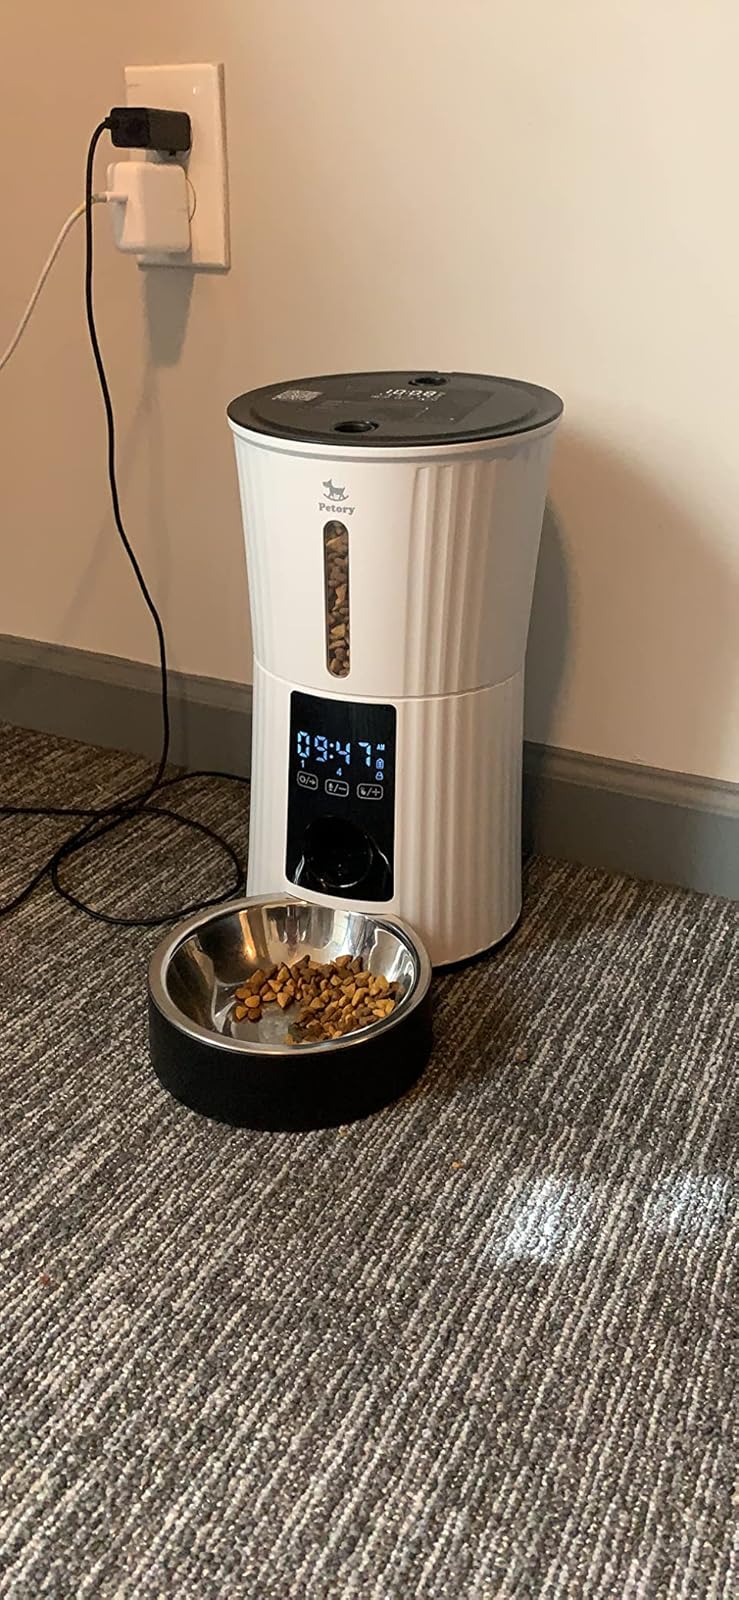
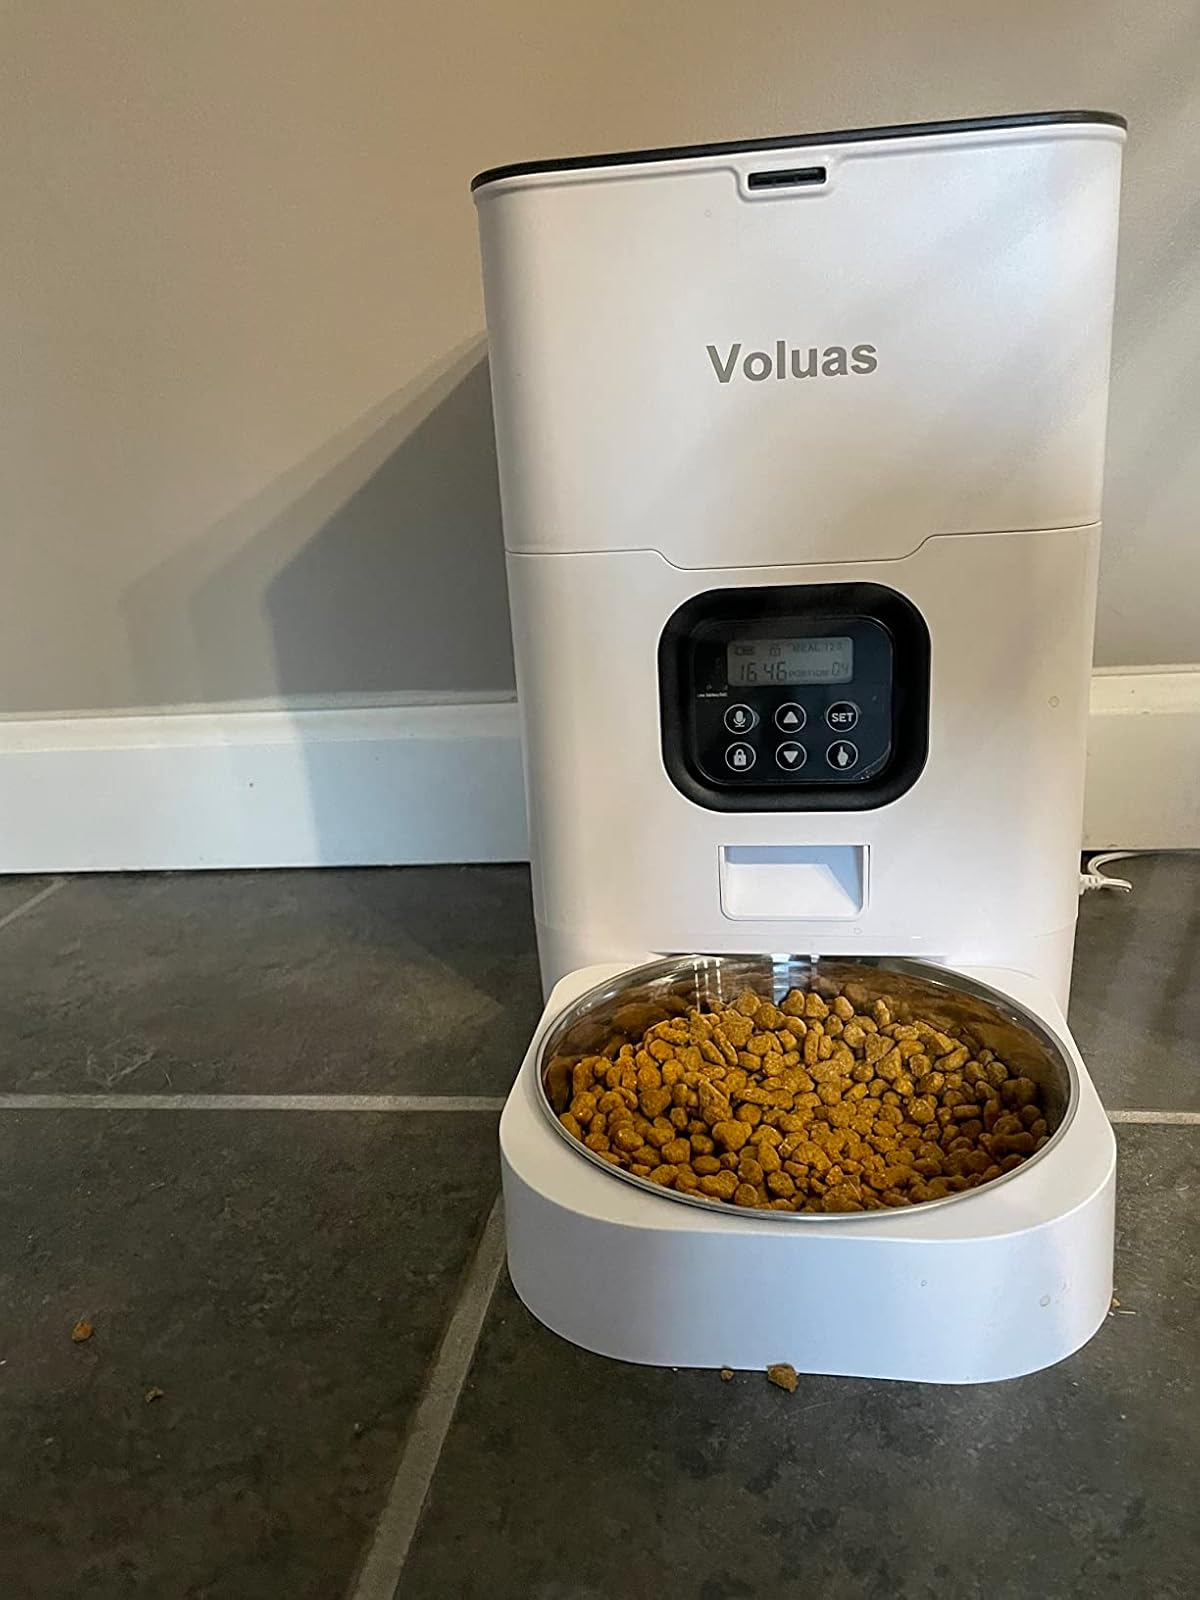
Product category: items_feeder
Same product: no